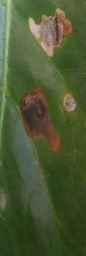
Label: Miner